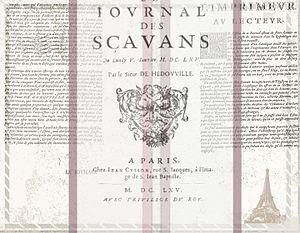
Montage comprenant la page couverture et les deux premières pages suivantes
Le classement des revues scientifiques réfère à l'évaluation et la hiérarchisation des revues scientifiques selon différents critères tels l'existence et la constitution d'un comité de lecture, le nombre de citations par d'autres chercheurs du domaine des articles publiés, le prestige des auteurs et de la publication, etc.